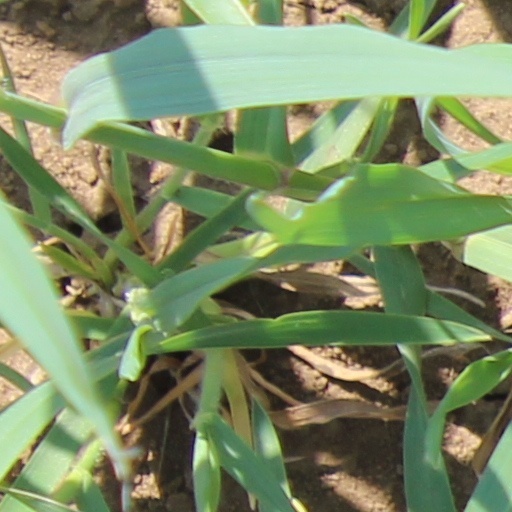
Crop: wheat